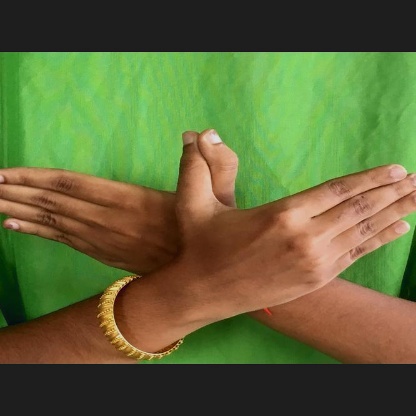
Mudra: Garuda